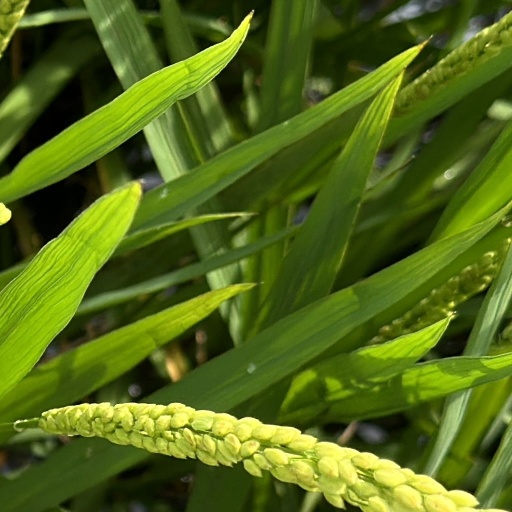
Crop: rice